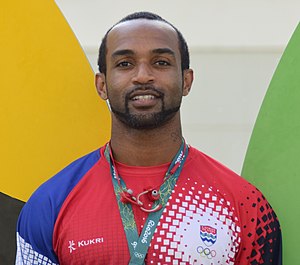
Caymanøerne ved OL
Løberen Ronald Forbes var flagbærer for Caymanøerne under åbningsceremonien for sommer-OL 2008 og 2016.
Caymanøerne deltog første gang i olympiske lege under sommer-OL 1976 i Montréal. Nationen boykottede sommer-OL 1980 i Moskva, men har deltaget i samtlige sommerlege siden. Caymanøerne deltog for første gang i vinterlege under vinter-OL 2010 i Vancouver. Caymanøerne har aldrig vundet nogen olympisk medalje.